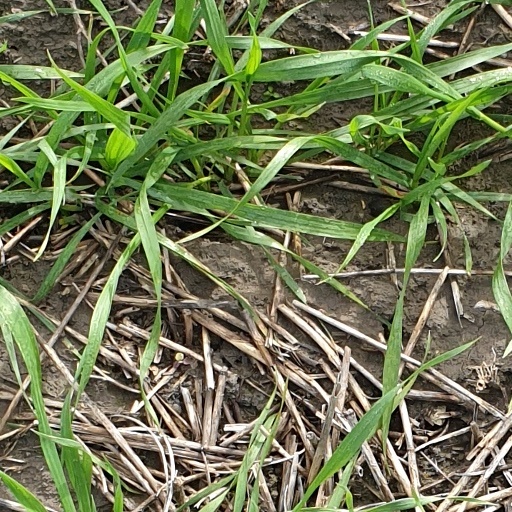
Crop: wheat